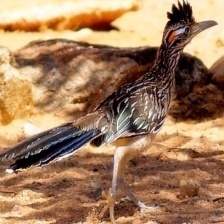
Species: ROADRUNNER
Scientific name: GEOCOCCYX